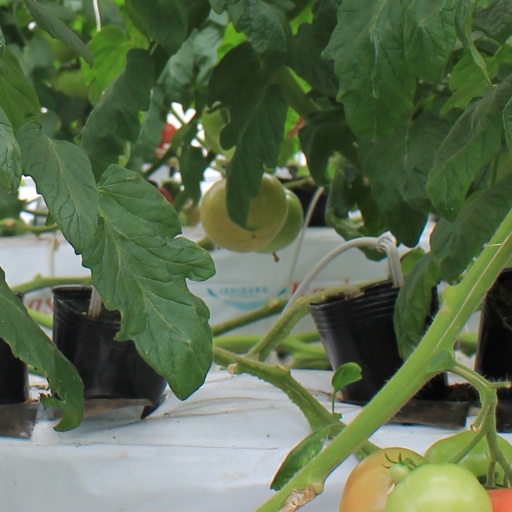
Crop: tomato